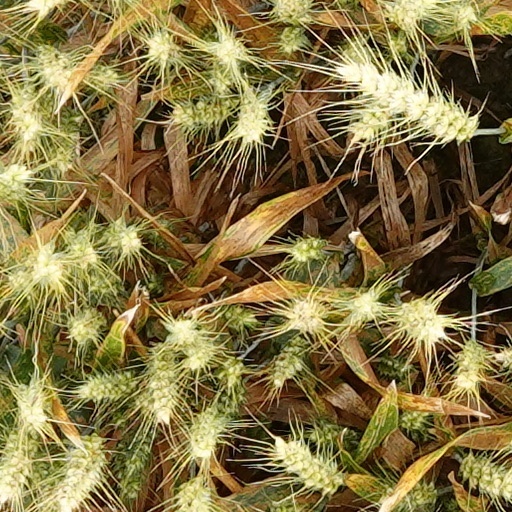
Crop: wheat